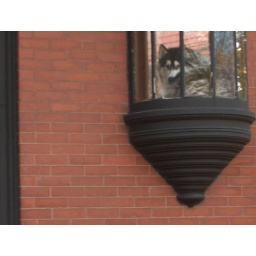
Adeline and I pass this dog in this beautiful window each day on our walk.